Polish–Russian War (1609–1618)

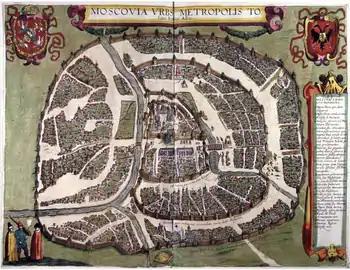
The so-called "Sigismundian" map illustrating Moscow in 1610, commissioned by Sigismund III of Poland

Although many Polish nobles and soldiers were fighting for the second False Dmitry at the time, Sigismund III and the troops under his command did not support Dimitriy for the throne – Sigismund wanted Russia himself. The entry of Sigismund into Russia caused the majority of the Polish supporters of False Dmitry II to desert him and contributed to his defeat. A series of subsequent disasters induced False Dmitry II to flee his camp disguised as a peasant and to go to Kostroma together with Marina. Dmitry made another unsuccessful attack on Moscow, and, supported by the Don Cossacks, recovered a hold over all of south-eastern Russia. He was killed, however, while half drunk, on 11 December 1610 by a Qasim Tatar princeling Pyotr Urusov, whom Dimitriy had flogged on a previous occasion.